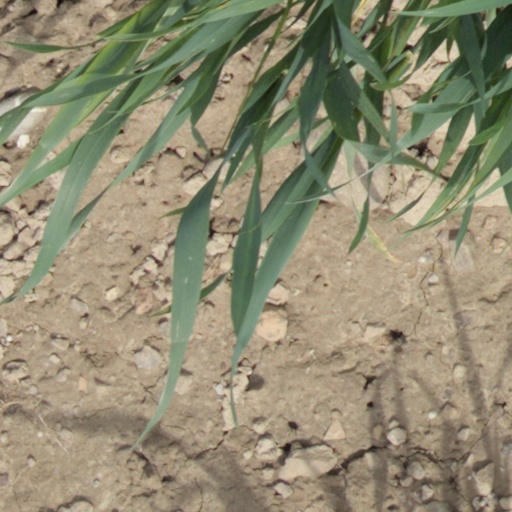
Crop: wheat